Betzdorf (Sieg) station

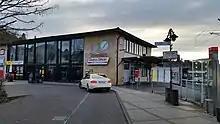
Entrance building of Betzdorf station in March 2016

The station’s address is "Bahnhofstraße 1". There is a ticket office and a small shop in the entrance building. In addition, Hellertalbahn GmbH had its headquarters here.